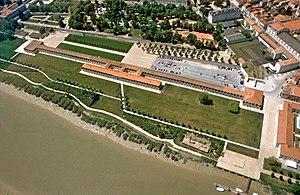
Rochefort, appelée aussi Rochefort-sur-Mer, est une commune du Sud-Ouest de la France située dans le département de la Charente-Maritime. Ses habitants sont appelés les Rochefortais et les Rochefortaises.